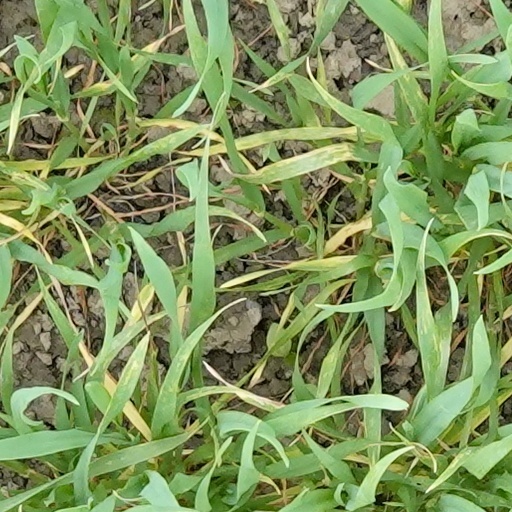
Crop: wheat